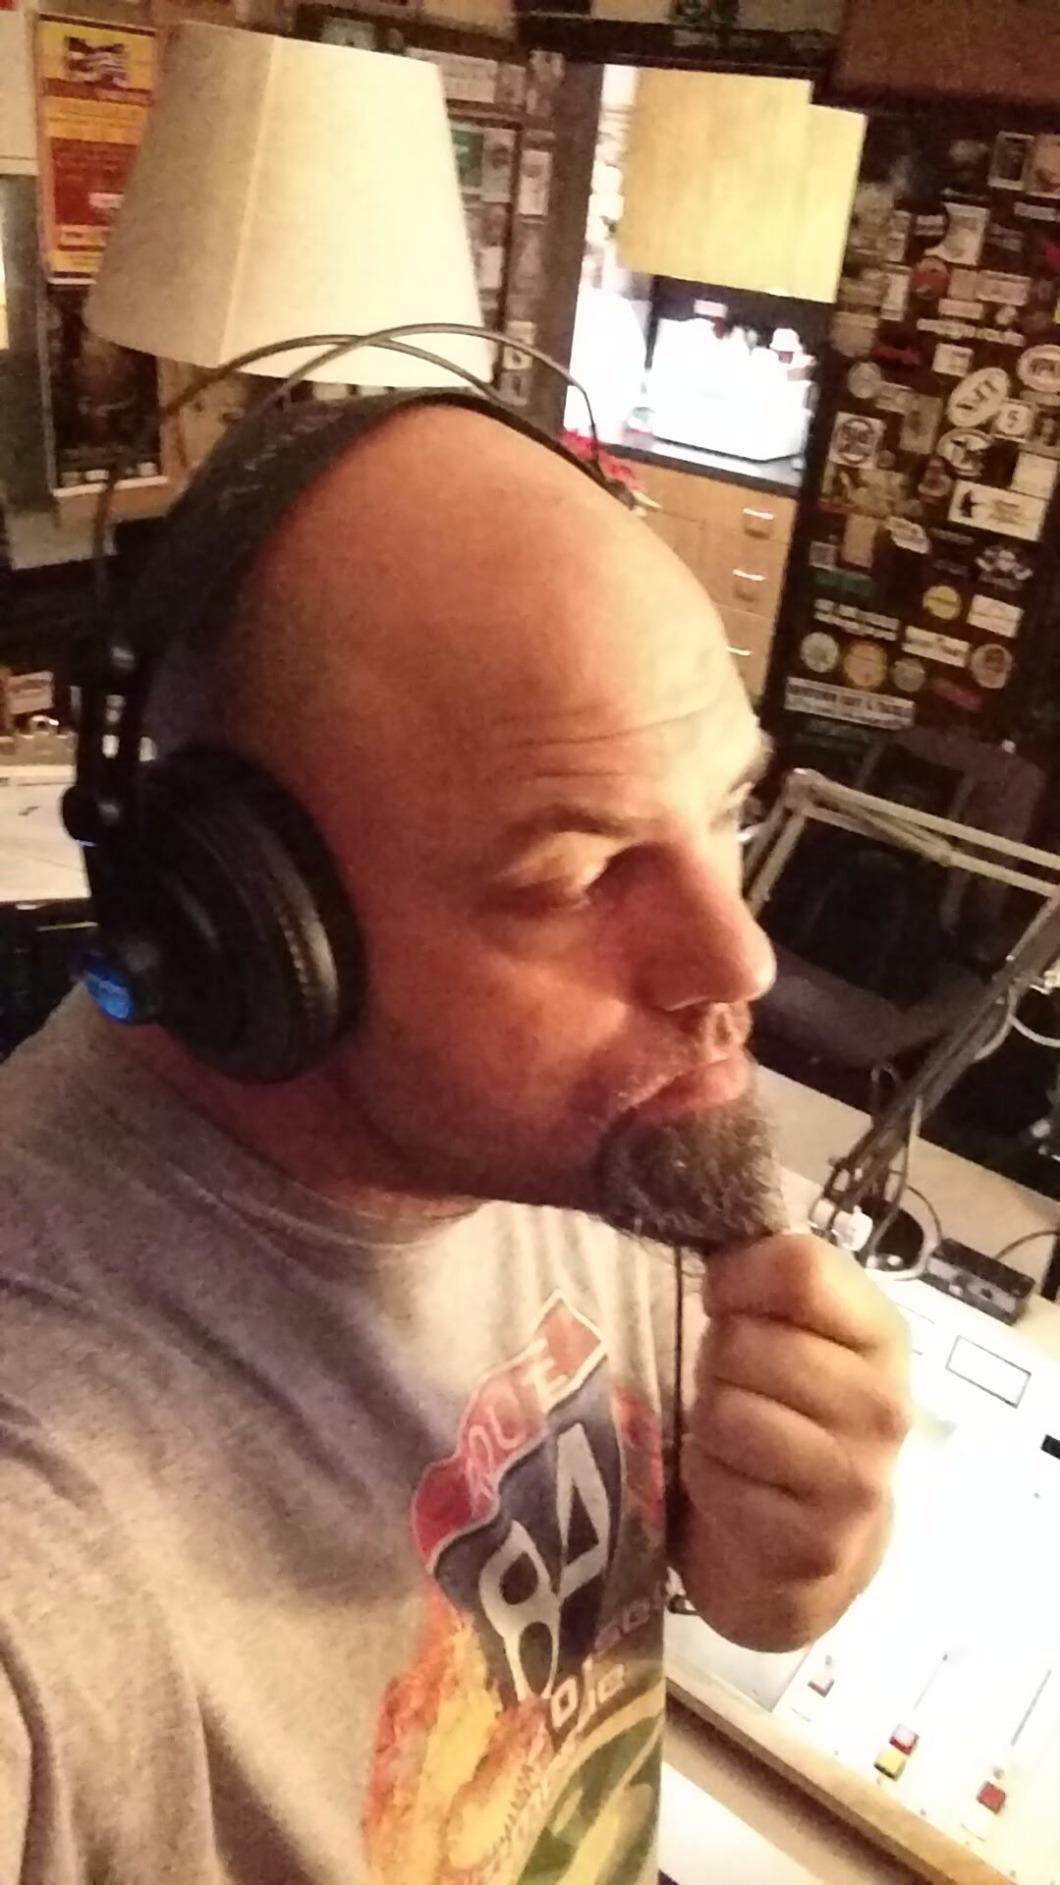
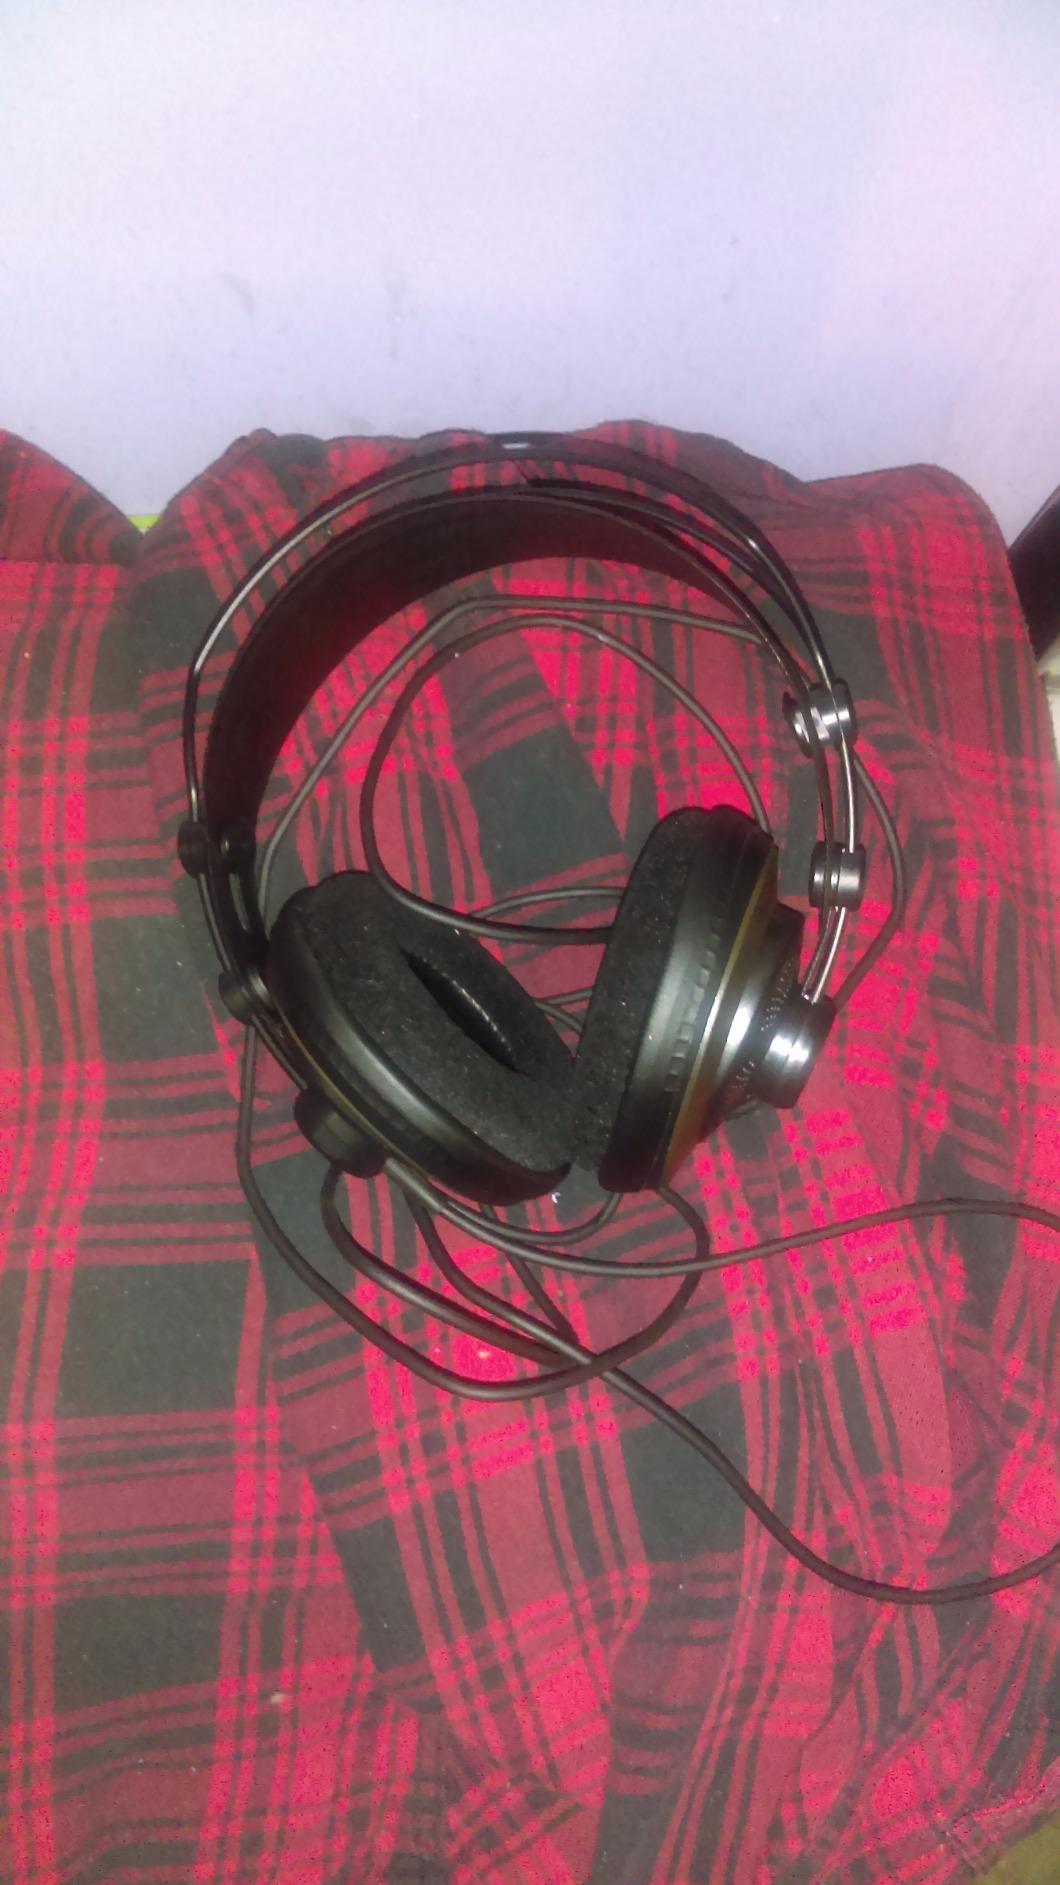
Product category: headphones
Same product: yes